Tvrtko II of Bosnia

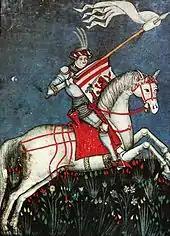
Hrvoje Vukčić Hrvatinić as depicted in Hrvoje's Missal

Hungarian attacks on Bosnia took place annually, making Tvrtko's life "a constant hassle". The conflict culminated in September 1408, when Sigismund achieved a decisive victory over Tvrtko's troops: 170 minor noblemen were captured and killed in Dobor – tossed over the city walls. Tvrtko is said to have been captured as well, but this does not appear to be true, as he demanded the customary tribute from the Ragusans in February 1409. The hostilities continued until the end of November, with Tvrtko retreating southwards with his noblemen and resisting Hungarian attacks, which enabled Ostoja to reestablish control over Central Bosnia.